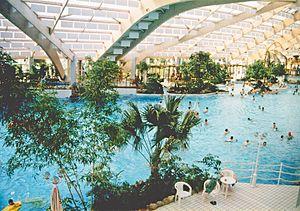
La plomberie est un métier très ancien, dont l'origine remonte à la construction des pyramides en Égypte antique ; attesté par des tuyaux en cuivre vieux de 4 500 ans, c'est un métier qui n'a cessé de s'améliorer et de se développer au cours des siècles et des générations de plombiers qui l'on servi.